Nanosaurus

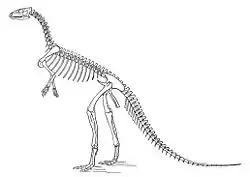
Othniel Charles Marsh's 1896 skeletal restoration of "Laosaurus" "consors" (now "Nanosaurus").

In 1990, Robert Bakker, Peter Galton, James Siegwarth, and James Filla described remains of a dinosaur they named "Drinker nisti". The name is somewhat ironic; "Drinker", named for renowned palaeontologist Edward Drinker Cope whose infamous "bone wars" with rival Othniel Charles Marsh produced many dinosaur fossils which are world-famous today, was described as a probable close relative of "Othnielia", named for Marsh. The species name refers to the National Institute of Standards and Technology (NIST). Discovered by Siegwarth and Filla in upper Morrison Formation beds at Como Bluff, Wyoming, it was based on a partial subadult skeleton (listed as CPS 106 originally, then as Tate 4001 by Bakker 1996) including partial jaws, vertebrae, and partial limbs. Several other specimens found in the same area were assigned to it, mostly consisting of vertebral and hindlimb remains, and teeth. The holotype specimen's current location is unknown; according to Carpenter and Galton (2018), the previous two institutions reported to have had it did not ever curate the specimen, and the collection it was originally said to be in never existed at all.